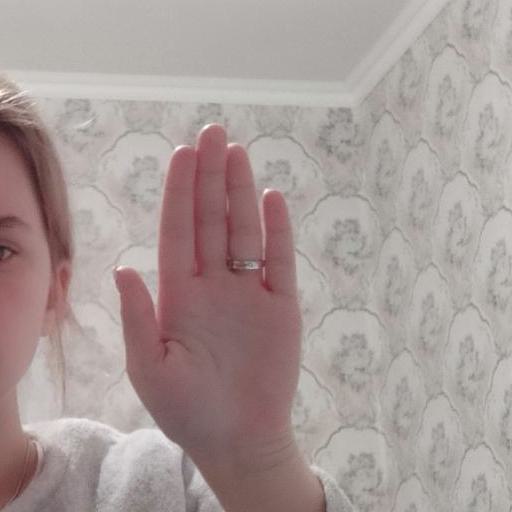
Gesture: stop